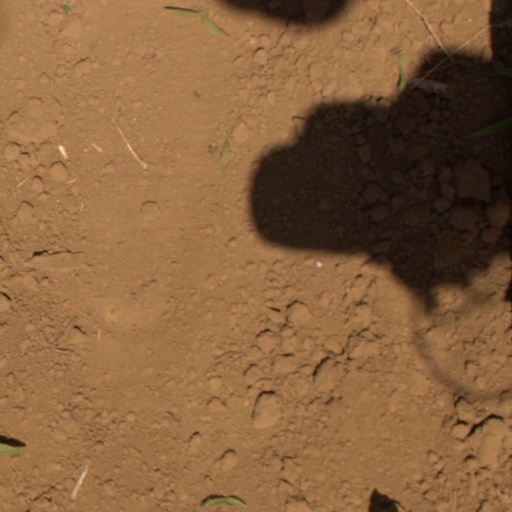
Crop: Jerusalem artichoke